Kuala Lumpur

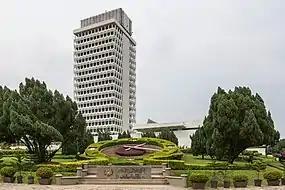
The Malaysia Parliament House ("Bangunan Parlimen Malaysia"), located at the end of Jalan Parlimen.

From the 1990s onwards, major urban developments in the Klang Valley extended the Kuala Lumpur metropolitan area. This area, known as Greater Kuala Lumpur, extends from the Federal Territory of Kuala Lumpur westward to Port Klang, east to the edge of the Titiwangsa Mountains as well as to the north and south. The area covers other administratively separate towns and cities such as Klang, Shah Alam, Putrajaya and others, and is served by the Klang Valley Integrated Transit System. Notable projects undertaken within Kuala Lumpur itself included the development of a new Kuala Lumpur City Centre around Jalan Ampang and the Petronas Towers, once the world's tallest buildings. The Petronas Towers has since been superseded as the tallest buildings in Kuala Lumpur by The Exchange 106 and Merdeka 118, which is the second tallest building in the world after the Burj Khalifa in Dubai.